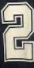
Number: 2